Andreas Maurer (German politician)

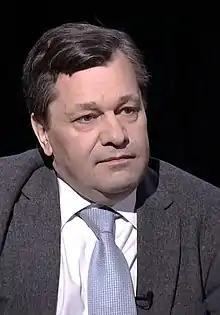
Maurer in 2019

Andreas Maurer (born 5 January 1970) is a German mail carrier and local politician (formerly CDU; formerly The Left) convicted of electoral fraud.